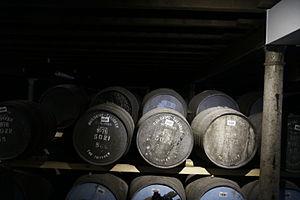
Talisker est une distillerie de whisky située à Carbost, sur l'Ile de Skye en Écosse. C'est la seule distillerie présente sur cette île.